Bonpland (crater)

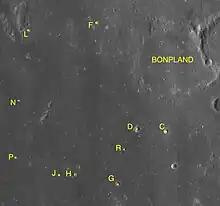
Bonpland and its satellite craters

This rim of Bonpland is heavily worn and eroded, with the intrusion of Parry in the east creating a bulging extension to the southeast. The floor has been flooded by lava in the past, leaving a relatively flat surface that is broken by a series of narrow clefts. These are collectively designated the Rimae Parry. The clefts cross the rim to the south and also to the north, extending into the neighboring Fra Mauro.